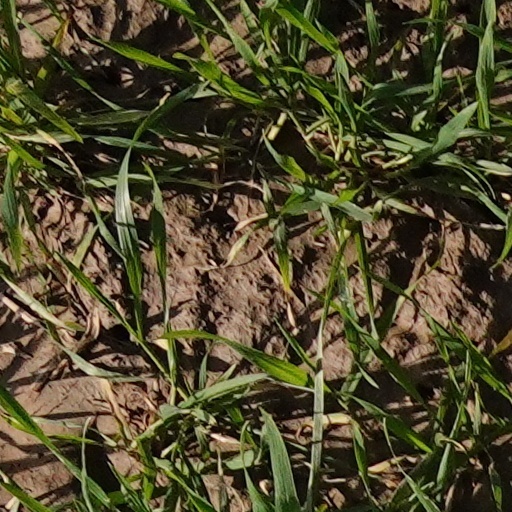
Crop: wheat